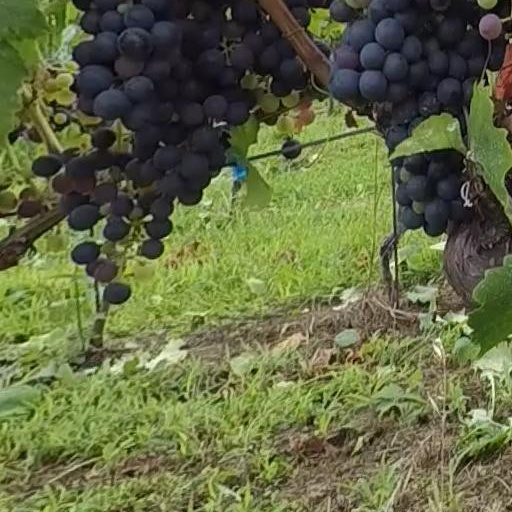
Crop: grape